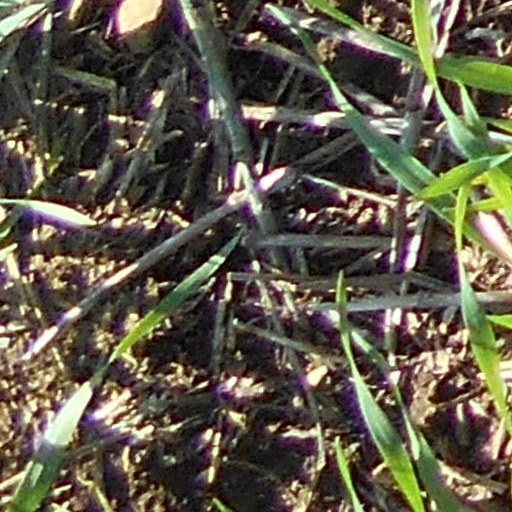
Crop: wheat